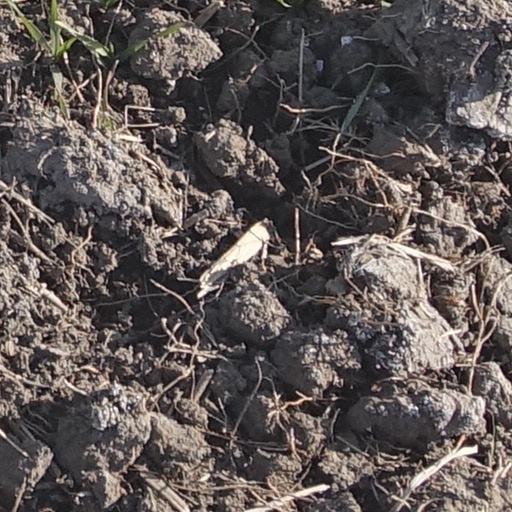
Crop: wheat